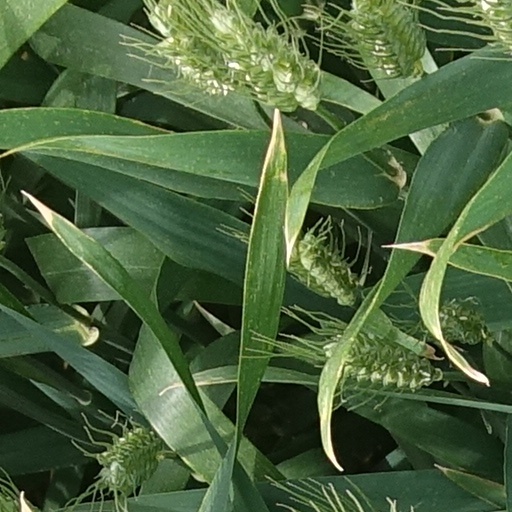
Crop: wheat